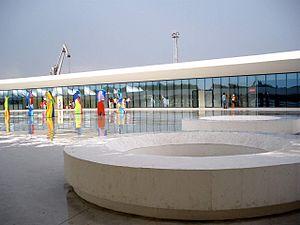
Le centre culturel international Oscar Niemeyer, conçu par l'architecte brésilien Oscar Niemeyer, est un centre culturel ouvert en mars 2011 à Avilés dans les Asturies en Espagne, qui intègre les diverses manifestations artistiques et culturelles: expositions, musique, théâtre et danse, le cinéma, la nourriture, des mots, de l'éducation… Le centre bâti sur un terrain jouxtant l'estuaire, s'inscrit dans le contexte urbain de La Villa del Adelantado.